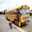
Label: bus